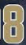
Number: 8